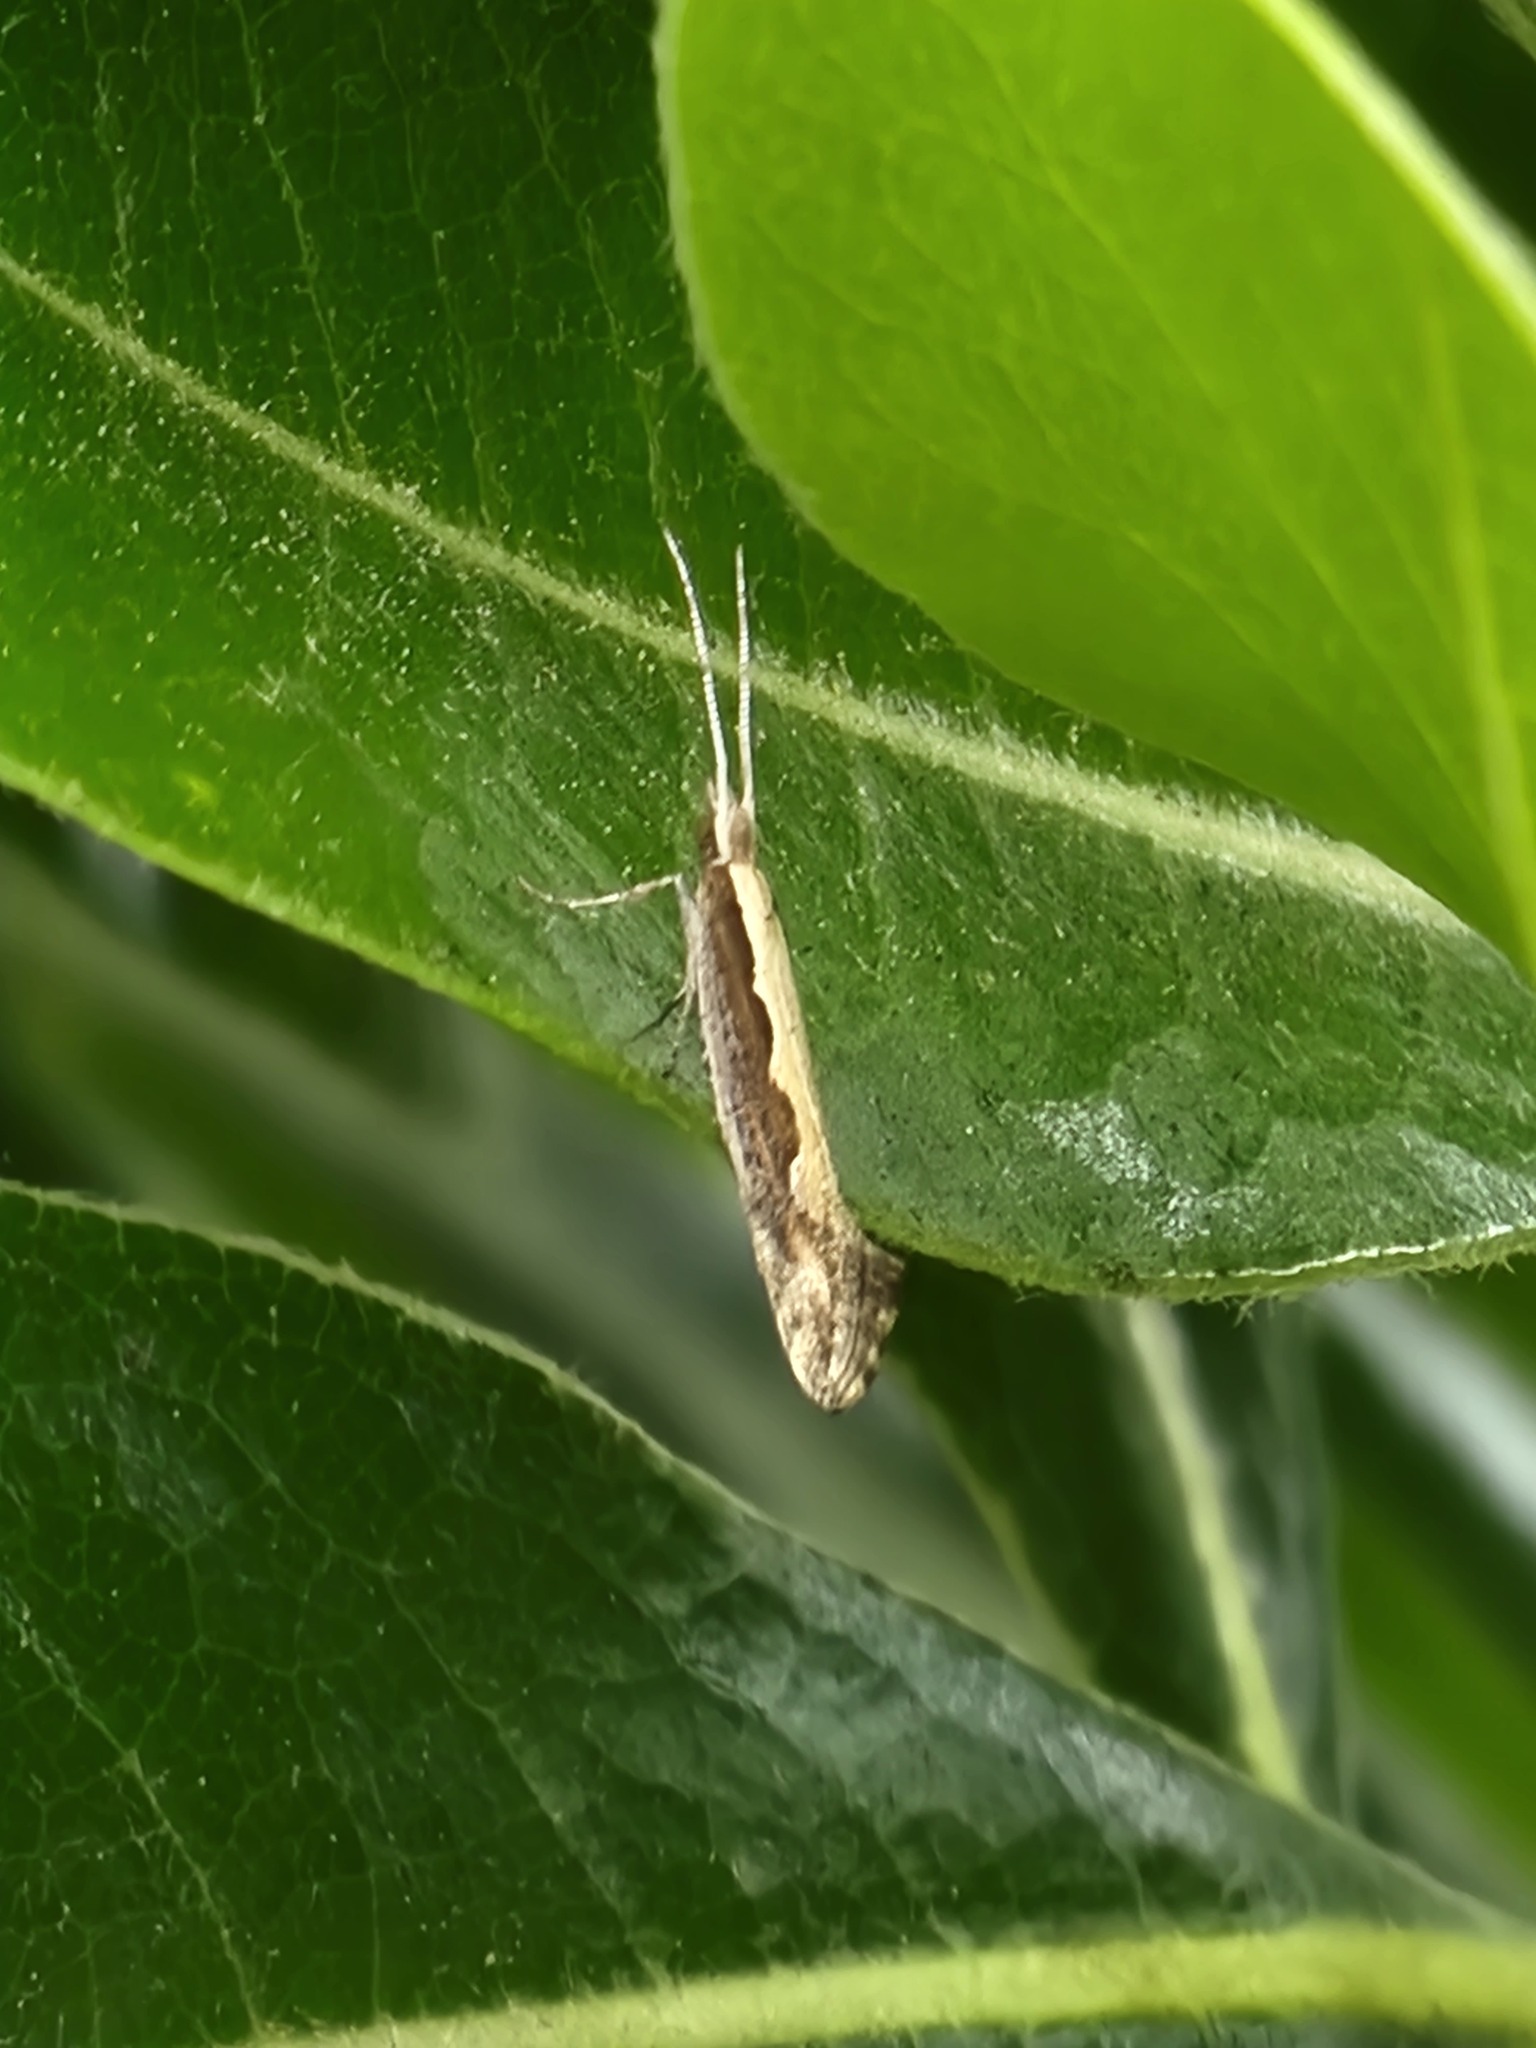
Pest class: diamondback_moth